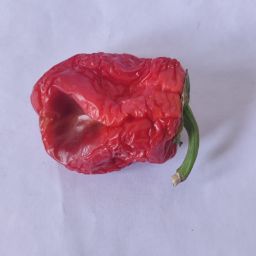
Crop: Bell Pepper
Quality: Dried